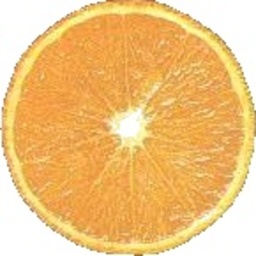
Label: Orange